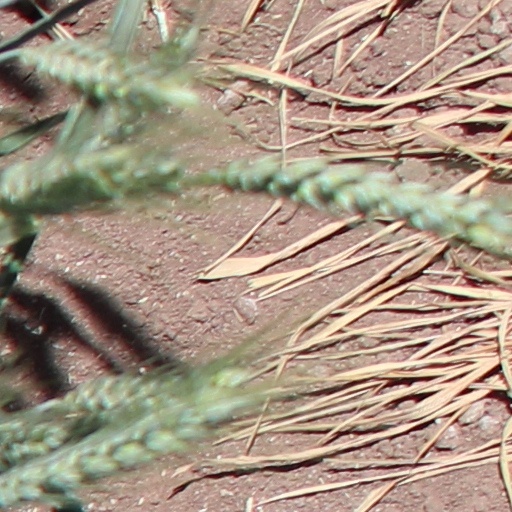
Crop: wheat